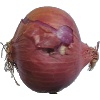
Label: Onion Red 1